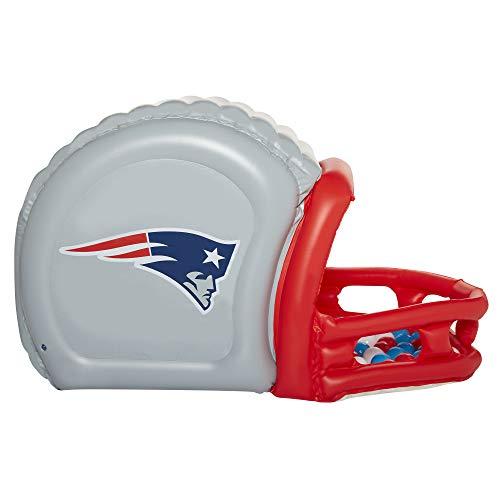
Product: Ball Pits 50 Balls - NFL for Kids, New England Patriots Ball Pit with 50 Balls, Toddler Jungle Gym Playhouse Inflatable for Boys Girls Kids Infants & Baby [Balls Included]
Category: Toys & Games | Sports & Outdoor Play | Inflatable Bouncers
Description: Unlimited fun - this bright and vibrant ball pit playhouse inflatable Playset will keep your children entertained for hours A must have ball pit for the active child to enjoy.
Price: $46.25
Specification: ProductDimensions:37x37x34inches|ItemWeight:5.65pounds|ShippingWeight:5.65pounds(Viewshippingratesandpolicies)|ASIN:B07SRK9RSP|Itemmodelnumber:96945-1-SOC|Manufacturerrecommendedage:24months-5years